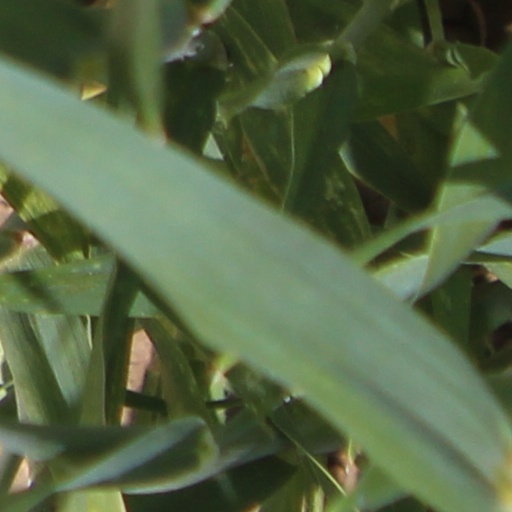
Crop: wheat